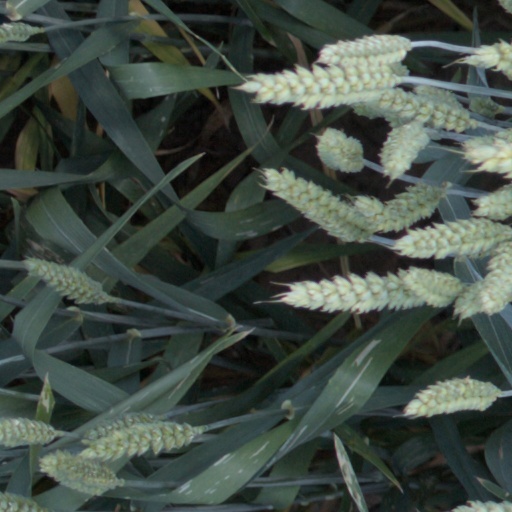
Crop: wheat